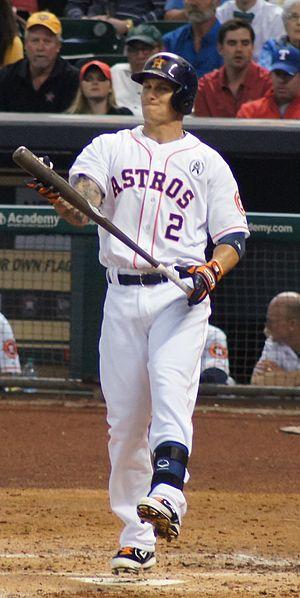
Brandon Michael Barnes est un joueur de champ extérieur des Rockies du Colorado de la Ligue majeure de baseball.